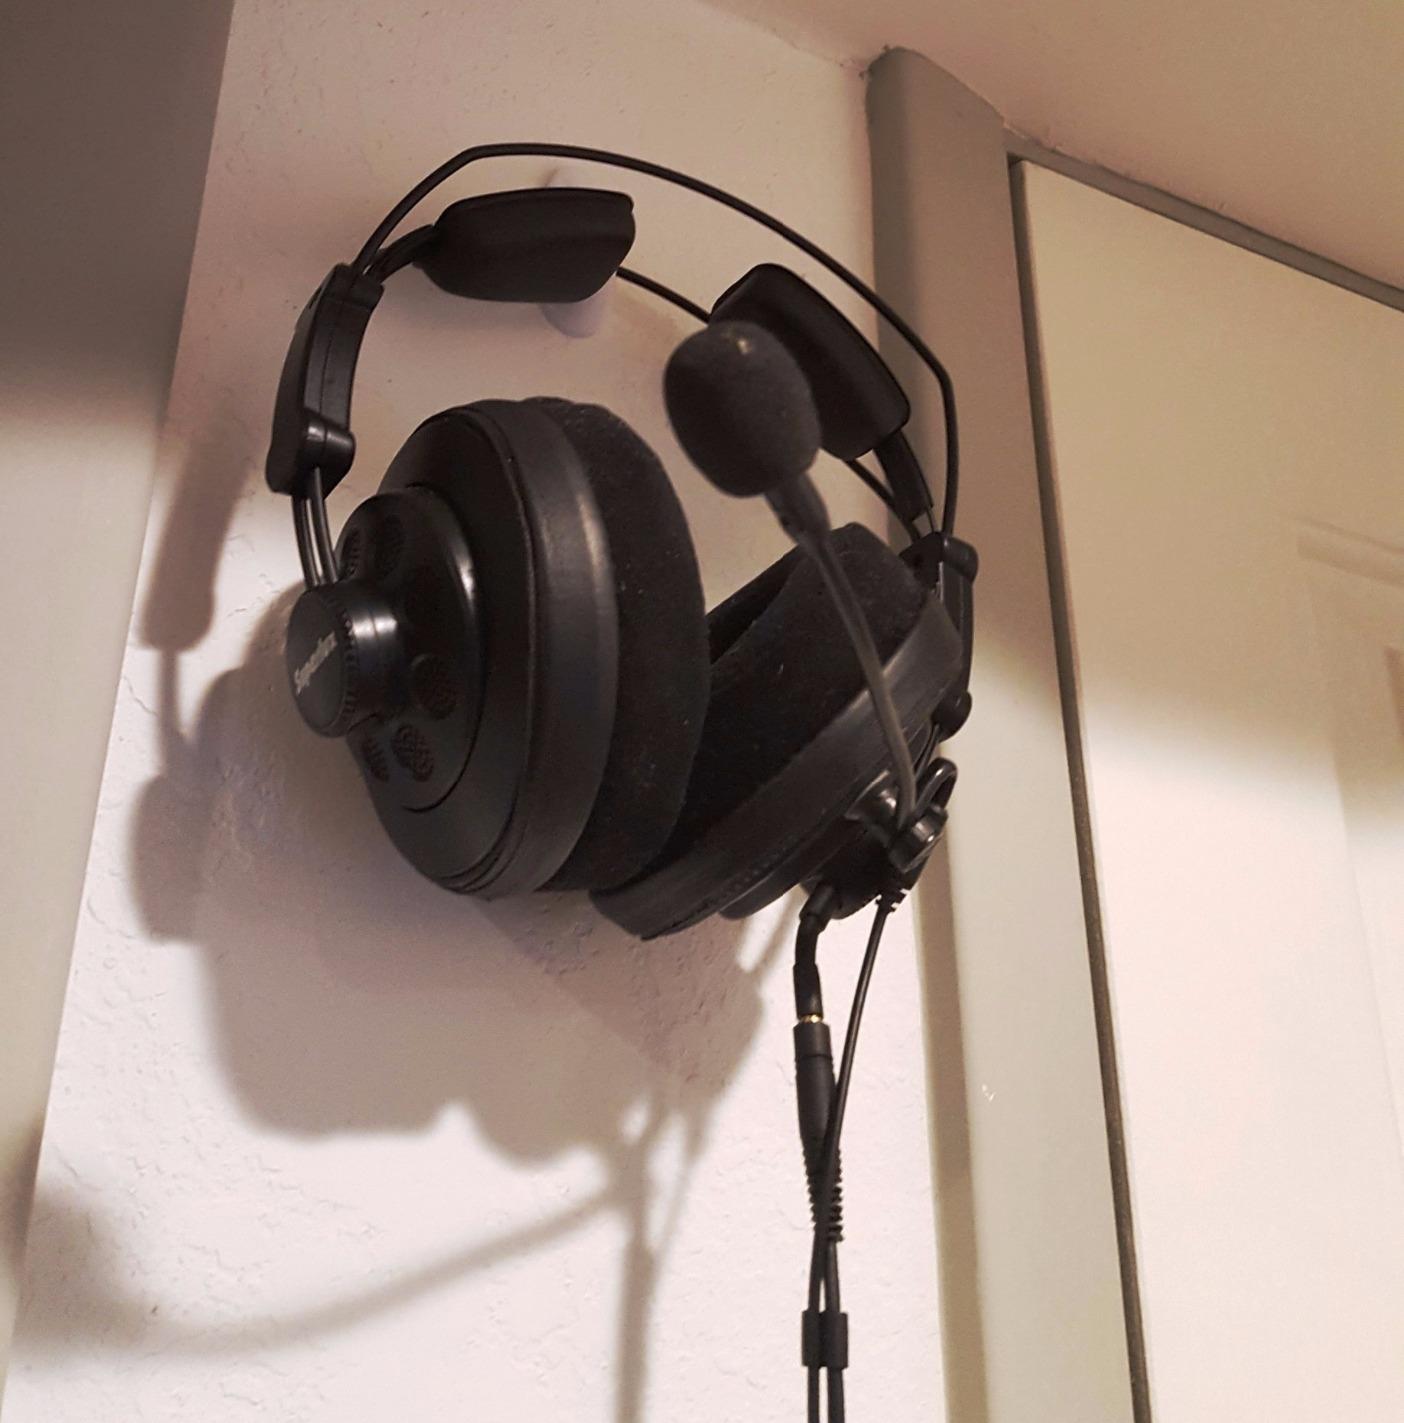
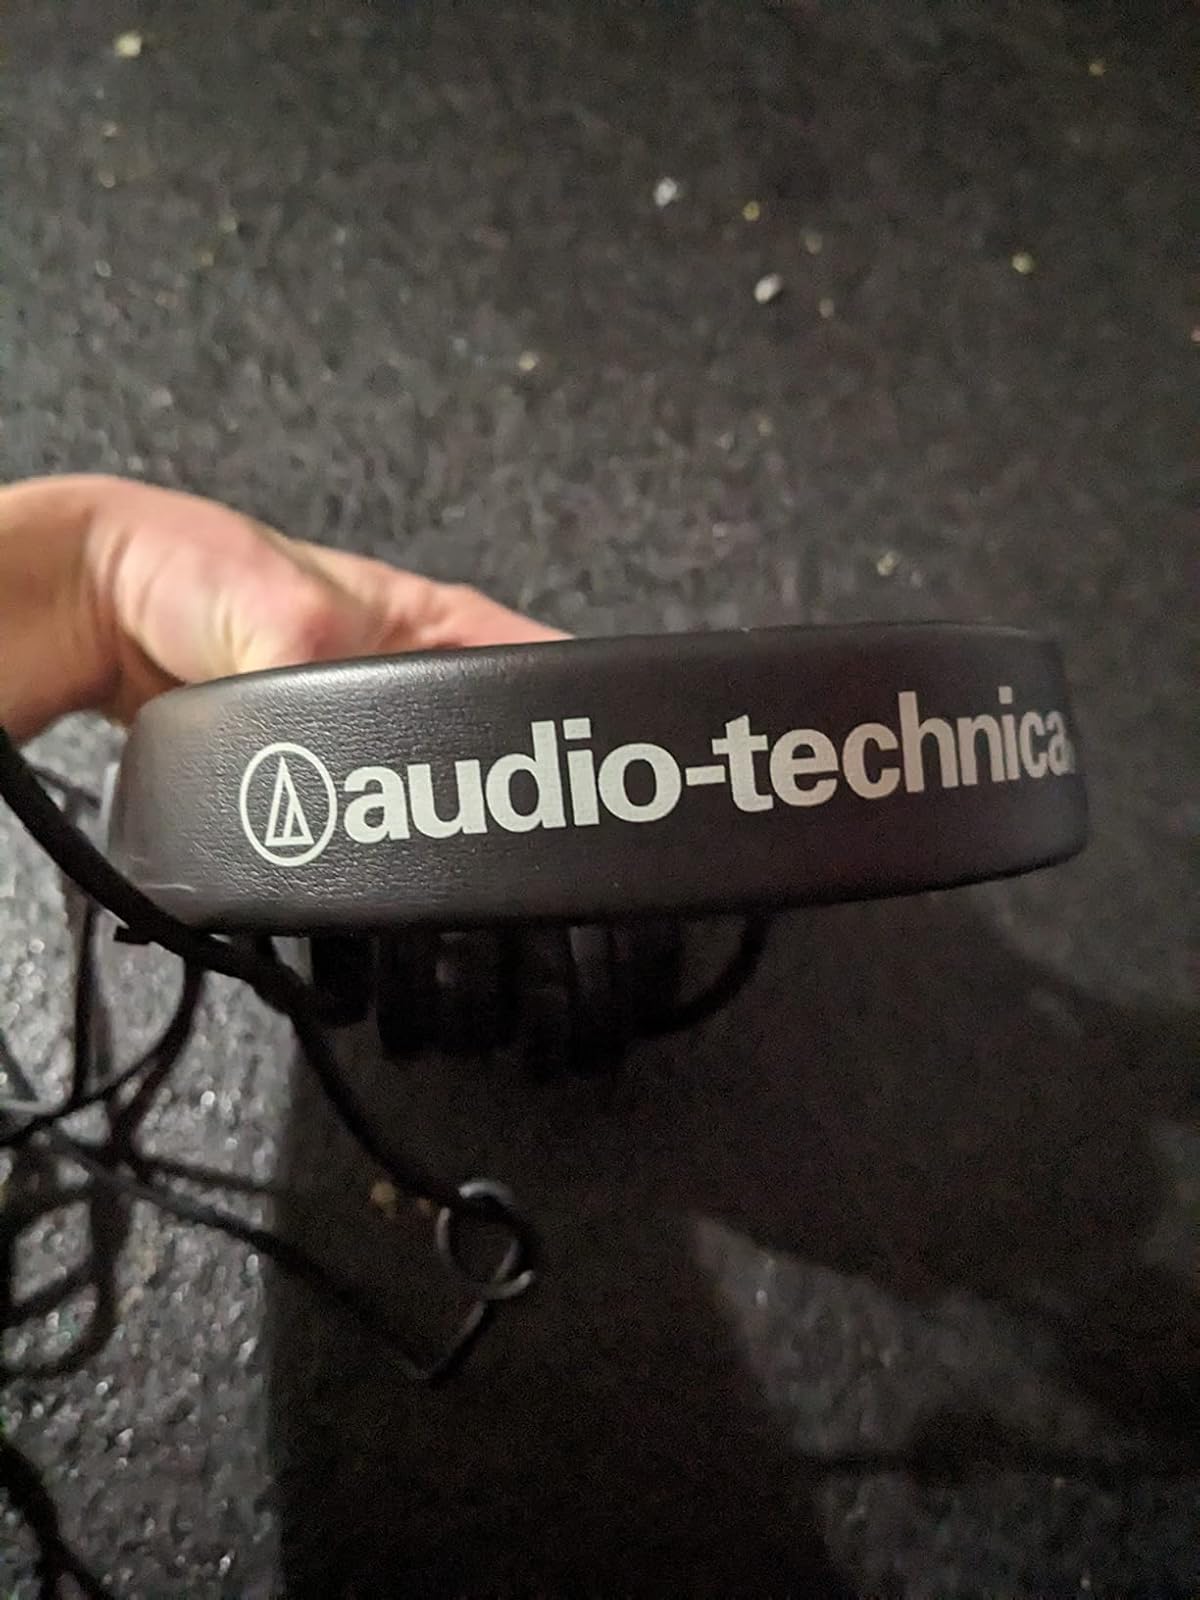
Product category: headphones
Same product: no